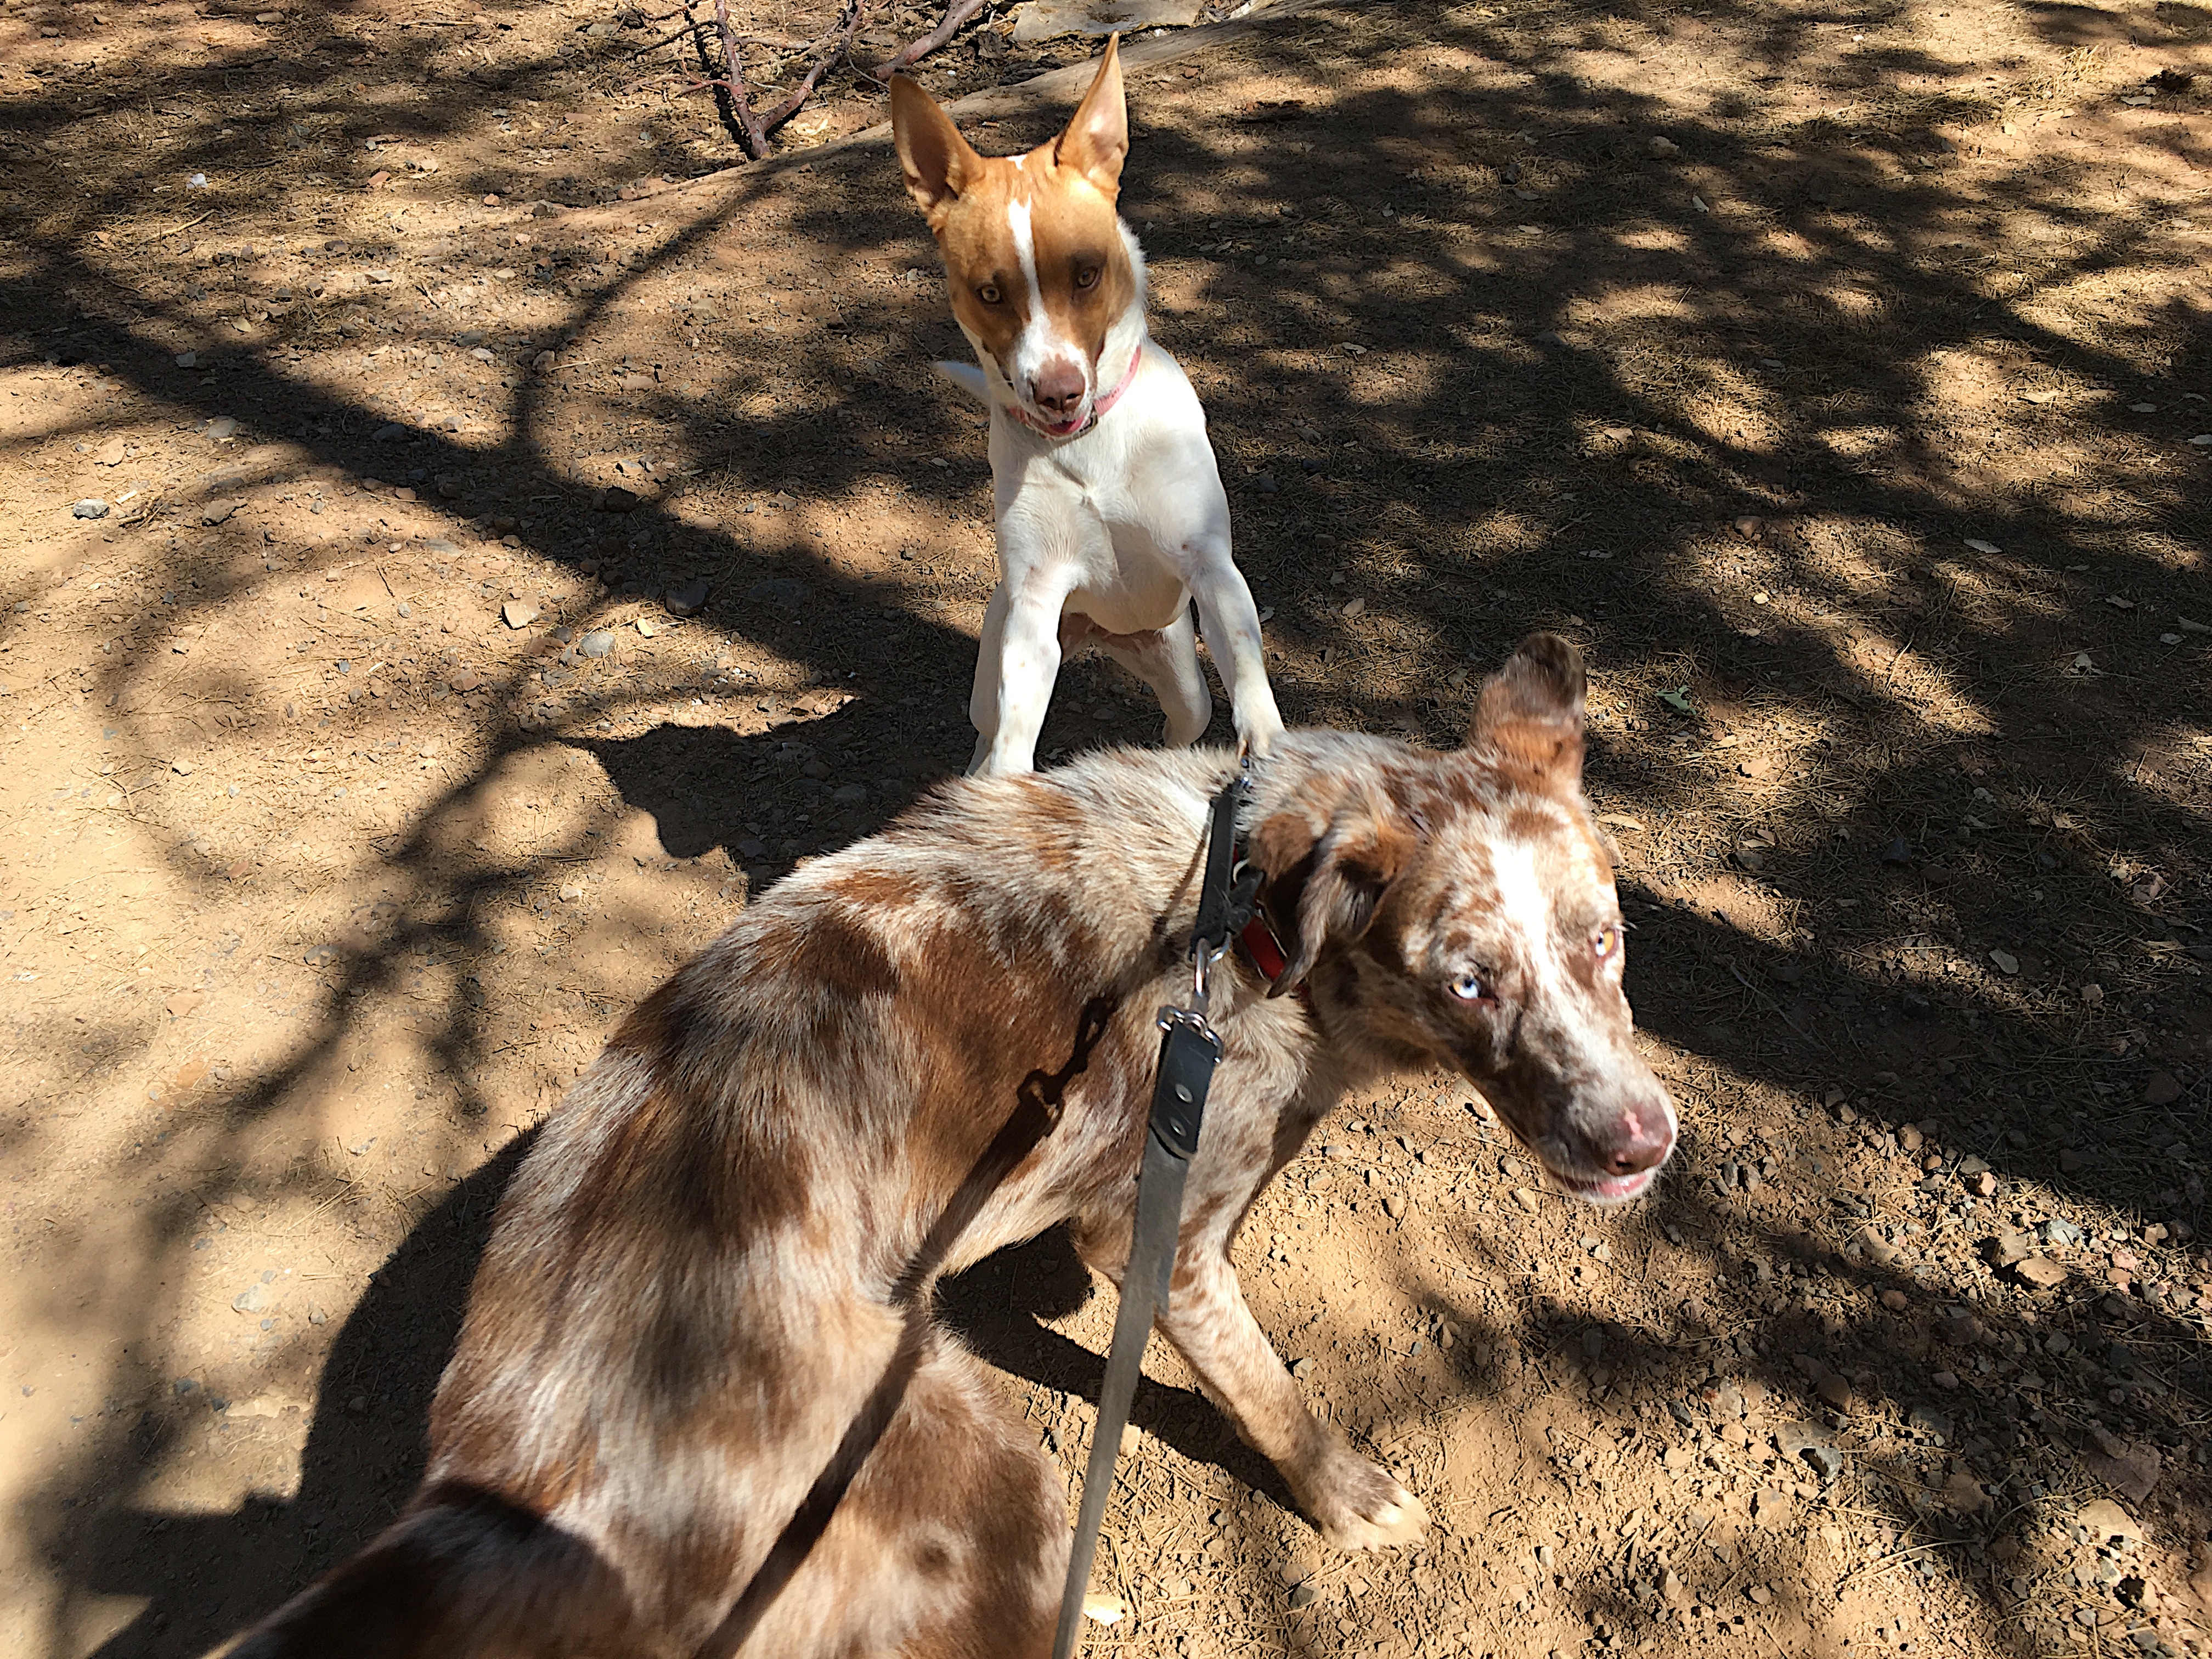
dog, mammal, hound, sports, vertebrate, street dog, dog like mammal, animal sports